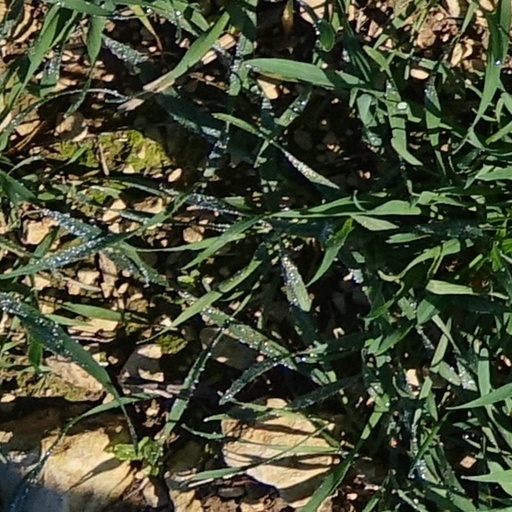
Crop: wheat